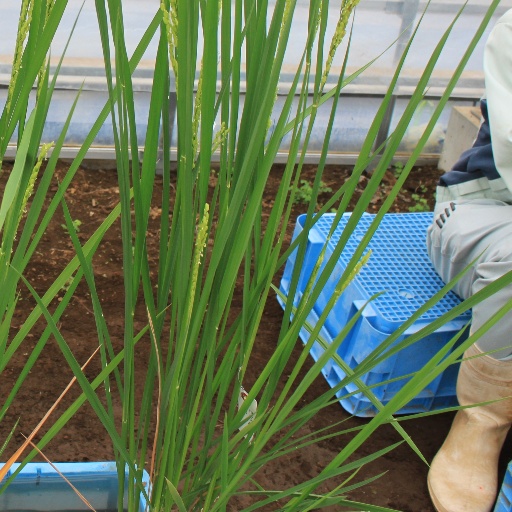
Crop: rice